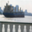
Label: ship